Brent Spiner

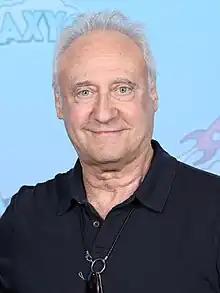
Spiner at GalaxyCon Raleigh in 2023

Brent Jay Spiner (born February 2, 1949) is an American actor best known for his role as the android Data on the television series "" (19871994), four subsequent films (19942002), and "" (20202023). In 1997, he won the Saturn Award for Best Supporting Actor for his portrayal of Data in "", and was nominated in the same category for portraying Dr. Brackish Okun in "Independence Day", a role he reprised in "". Spiner has also enjoyed a career in the theater and as a musician. He is also known for voicing The Joker in the animated series "Young Justice" (20112022).